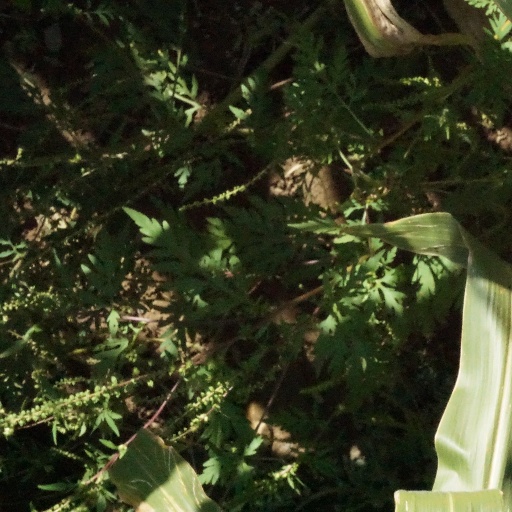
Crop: maize; corn